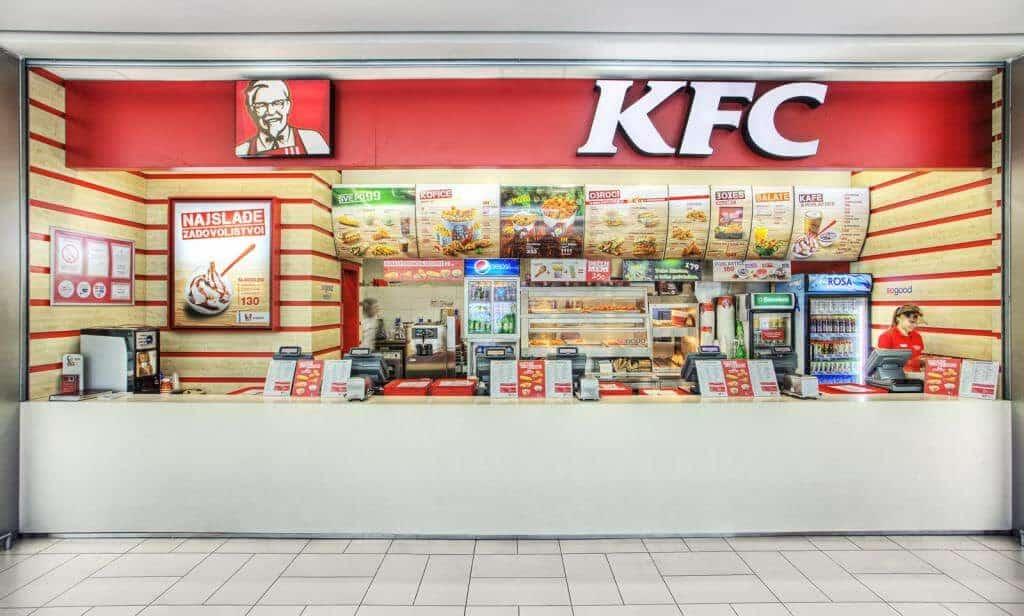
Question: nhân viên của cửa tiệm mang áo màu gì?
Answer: nhân viên mang áo màu đỏ